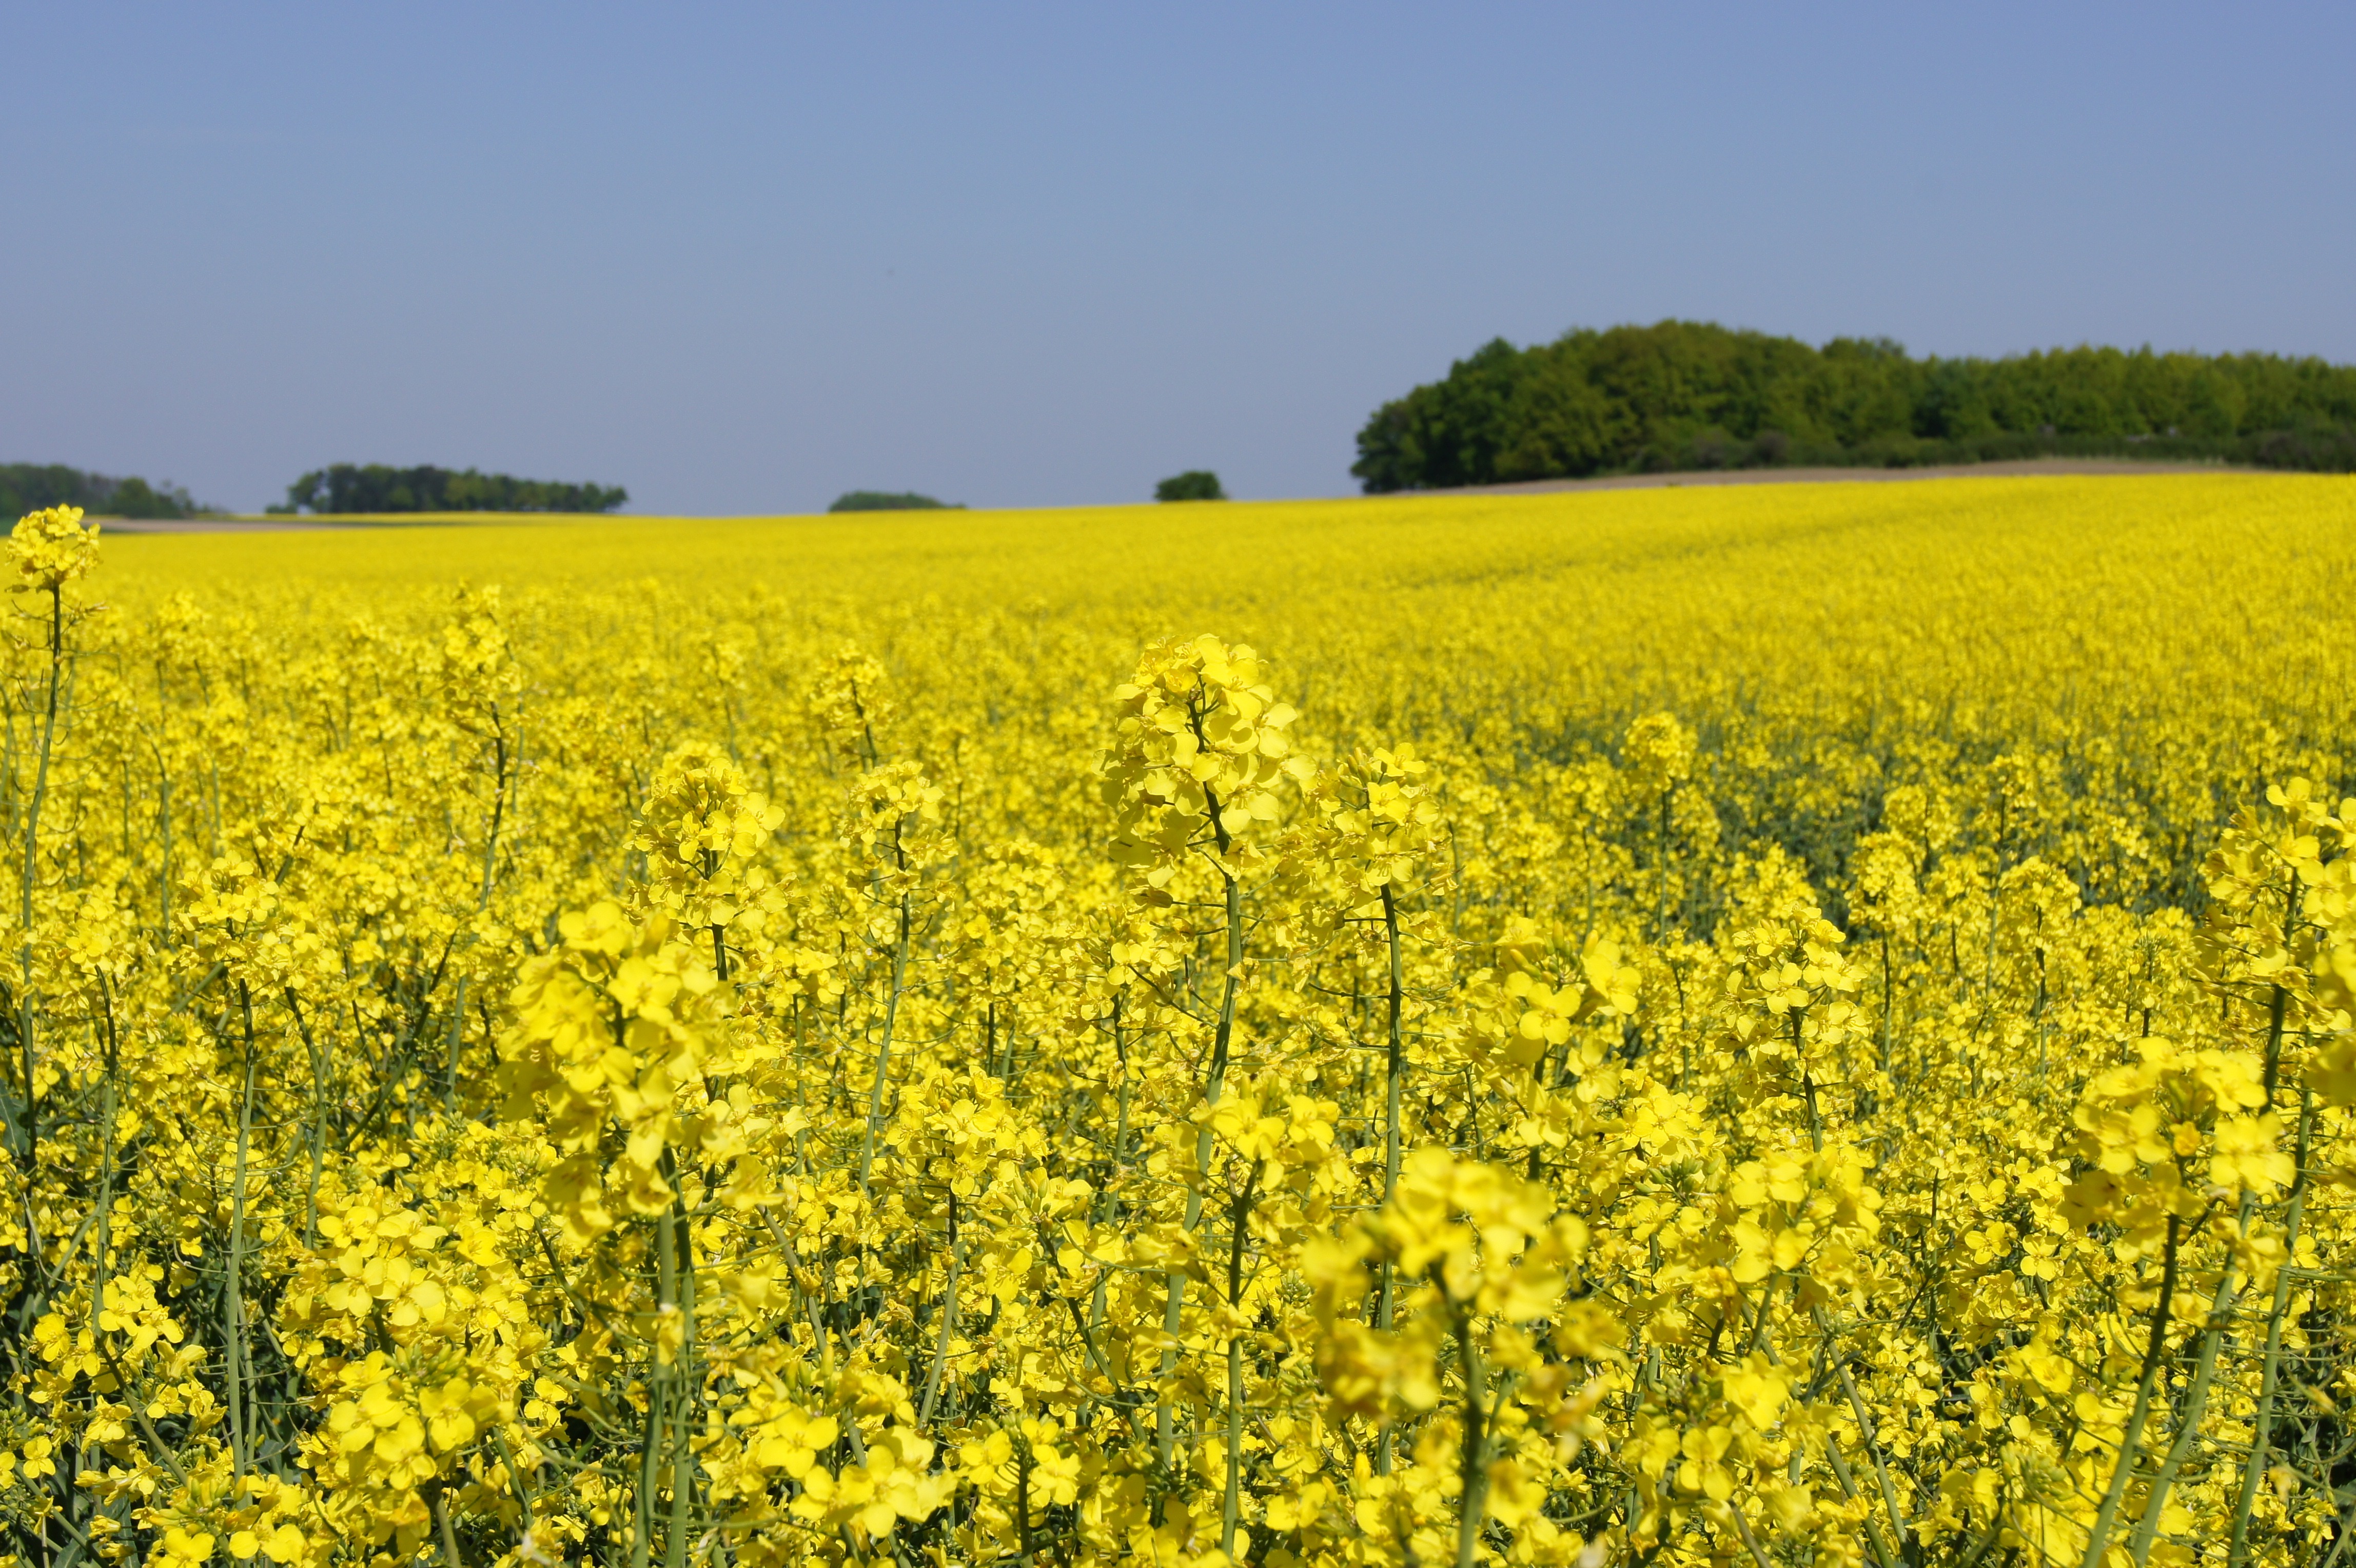
plant, field, meadow, prairie, flower, food, produce, vegetable, crop, yellow, agriculture, rapeseed, canola, mustard, brassica, oilseed rape, flowering plant, field of rapeseeds, rapeseed oil, grass family, land plant, mustard plant, mustard and cabbage family, brassica rapa